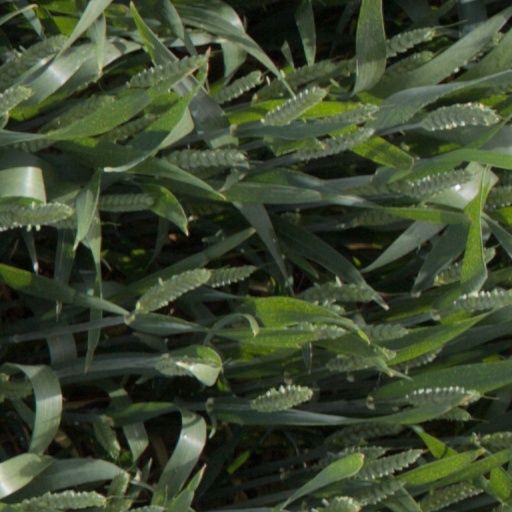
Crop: wheat